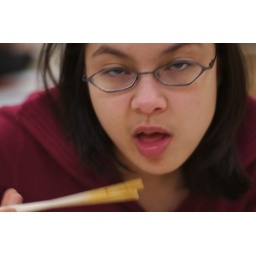
Jen eating chicken teriyaki at the Target Food Court. She is consumed by her powerful appetite.